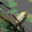
Label: bird